Rensselaer Polytechnic Institute

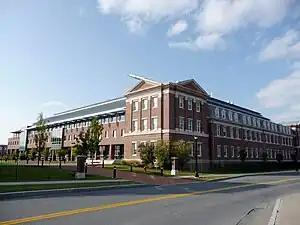
Center for Biotechnology and Interdisciplinary Studies

One of the most recent of Rensselaer's research centers is the Center for Biotechnology and Interdisciplinary Studies, a 218,000 square-foot research facility for fundamental and applied research in biotechnology. The primary target of the research center is biologics, a research priority based on data-driven understanding of proteomics, protein regulation, and gene regulation. It involves using biocatalysis and synthetic biology tools to block or supplement the actions of specific cells or proteins in the immune system. Over the past decade, CBIS has produced over 2,000 peer-reviewed publications with over 30,000 citations and currently employs over 200 scientists and engineers. The center is used primarily to train undergraduate and graduate students, with over 1,000 undergraduates and 200 doctoral students trained. The center has numerous academic and industry partners, including the Icahn School of Medicine at Mount Sinai. These partnerships have resulted in numerous advances over the last decade through new commercial developments in diagnostics, therapeutics, medical devices, and regenerative medicine which are a direct result of research at the center. Examples of advancements include the creation of synthetic heparin, antimicrobial coatings, detoxification chemotherapy, on-demand biomedicine, implantable sensors, and 3D cellular array chips.